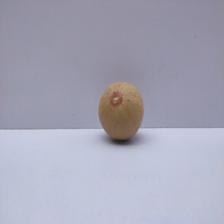
Size: Medium